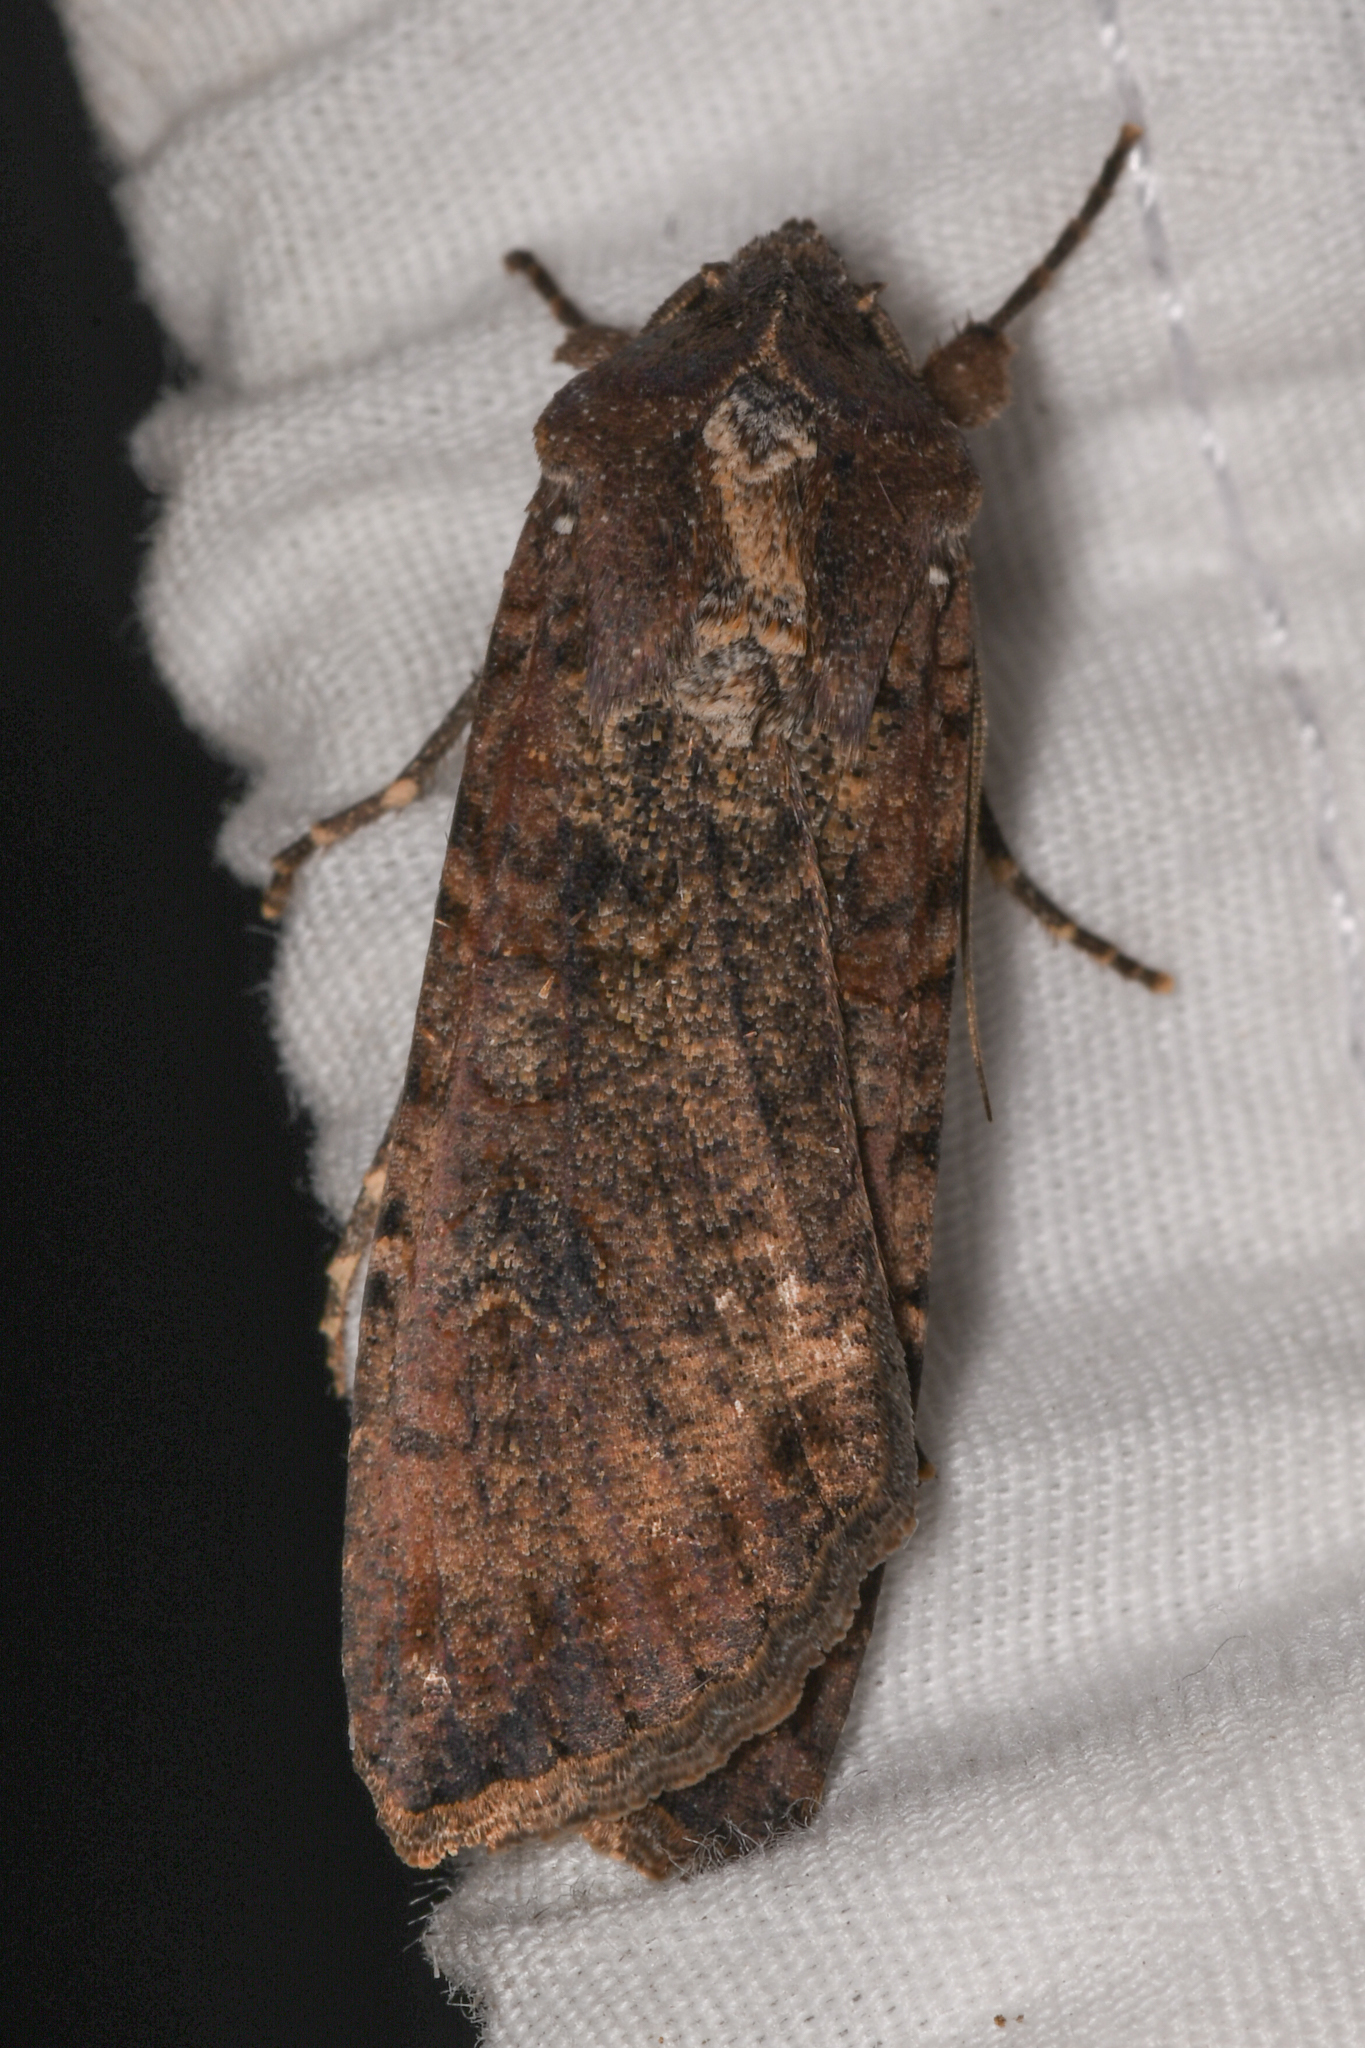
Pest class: cutworms